Umm Kulthum

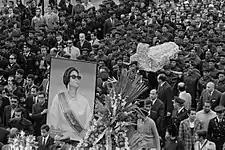
Funeral procession for Umm Kulthum in Cairo

Around 1965, Umm Kulthum started collaborating with composer Mohammed Abdel Wahab. Her first song composed by Abdel Wahab was "Enta Omri" ["You Are My Life"], and later became one of her iconic songs. In 1969 it was followed by another, Asbaha al-Ana 'indi Bunduqiyyah ["I now have a rifle"]. Her songs took on a more soul-searching quality in 1967 following the defeat of Egypt during the Six-Day War. Hadeeth el Rouh ["sermon of the soul"], which is a translation of the poet Mohammad Iqbal's "Shikwa", set a very reflective tone. Generals in the audience are said to have been left in tears. Following the formation of the United Arab Emirates (UAE) in 1971, she staged several concerts upon the invitation of its first president Zayed bin Sultan Al Nahyan to celebrate the event. Umm Kulthum also sang for composers Mohammad El Mougi, Sayed Mekawy, and Baligh Hamdi.